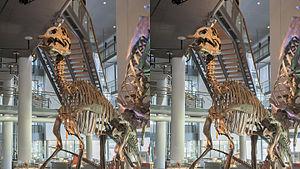
Edmontosaurus est un genre éteint de grands dinosaures herbivores « à bec de canard » du sous-ordre des ornithopodes et de la famille des hadrosauridés. Ses fossiles ont été retrouvés dans des sédiments de l'ouest de l'Amérique du Nord datant de la fin du Campanien jusqu'à la fin du Maastrichtien au Crétacé supérieur, il y a entre 73 et 66 millions d'années. C'est l'un des derniers dinosaures non-aviens à avoir vécu aux côtés des tricératops et des tyrannosaures peu de temps avant l'extinction Crétacé-Tertiaire.